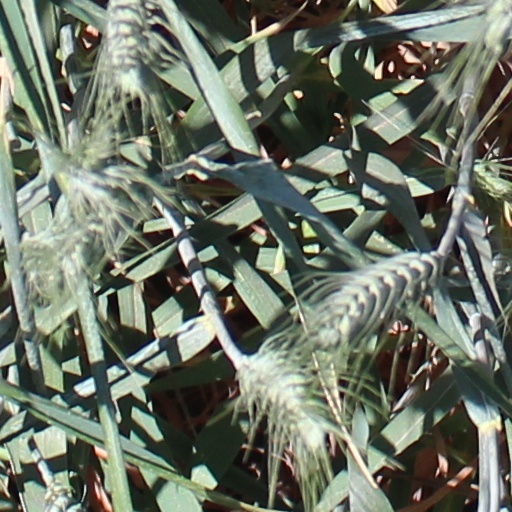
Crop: wheat